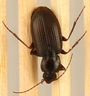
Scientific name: Calathus advena
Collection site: Rocky Mountains NEON (RMNP), plot RMNP_012